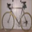
Label: bicycle